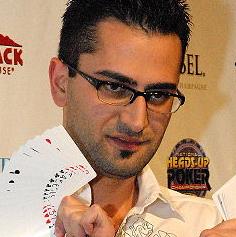
Age: 28